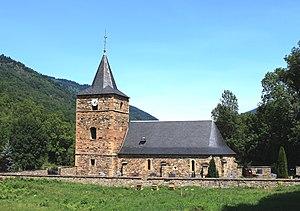
Église Saint-Vincent de Génos (Hautes-Pyrénées)
La liste des églises des Hautes-Pyrénées recense de manière exhaustive les églises situées dans le département français des Hautes-Pyrénées.
Génos est une commune française située dans le département des Hautes-Pyrénées, en région Occitanie.